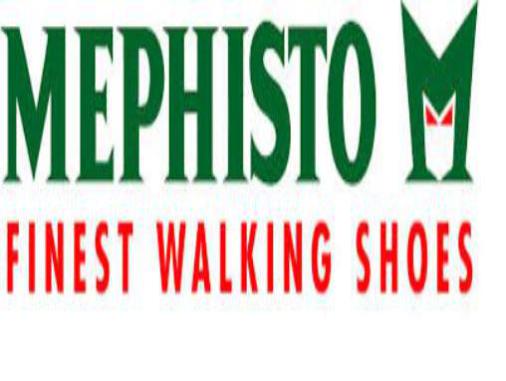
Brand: mephisto
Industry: Clothes